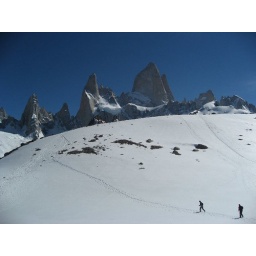
Just over the next hill was the frozen lake and glaciar.